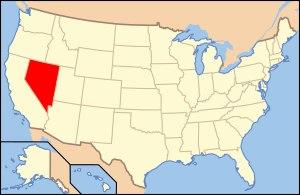
Cet article résume l'histoire de l'État du Nevada.